Question: Please indicate a possible affordance area of the baseball bat that can be used for holding.
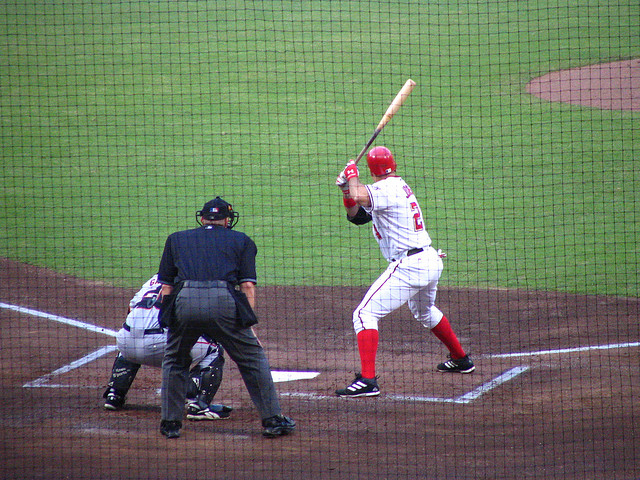
Answer: [333.5, 123, 386.5, 194]